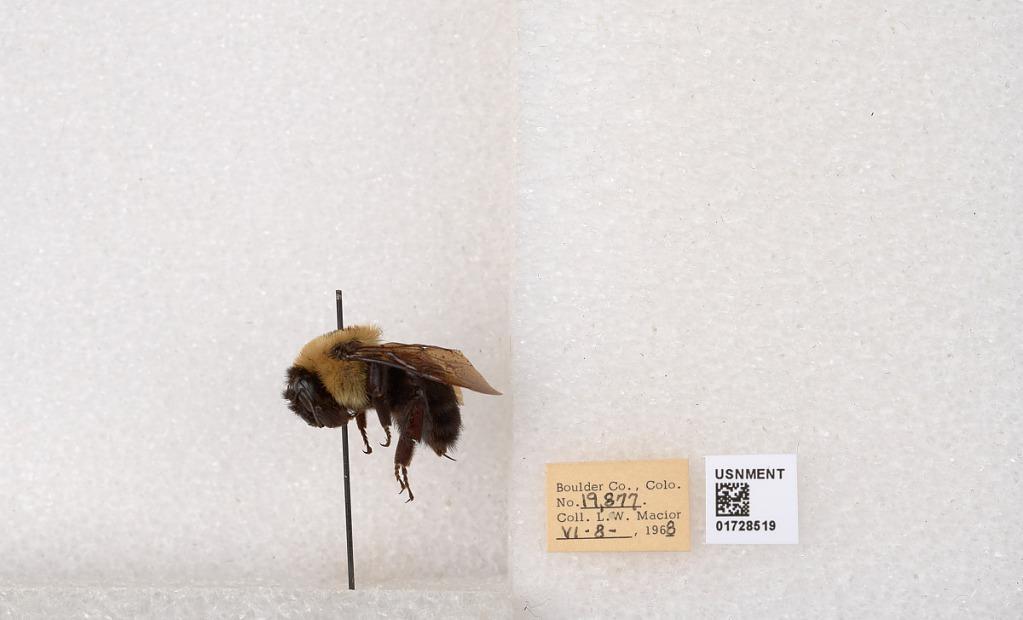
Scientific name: Bombus (Separatobombus) griseocollis (De Geer)
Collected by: L. Macior
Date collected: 1968-6-8
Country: United States
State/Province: Colorado
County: Boulder
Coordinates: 40.0925, -105.358